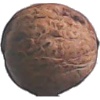
Label: Walnut 1